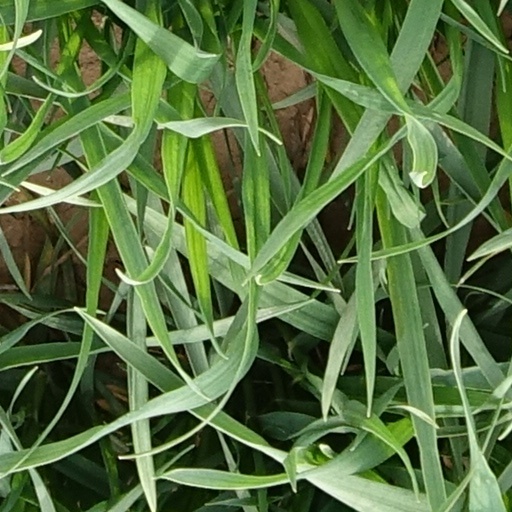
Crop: wheat